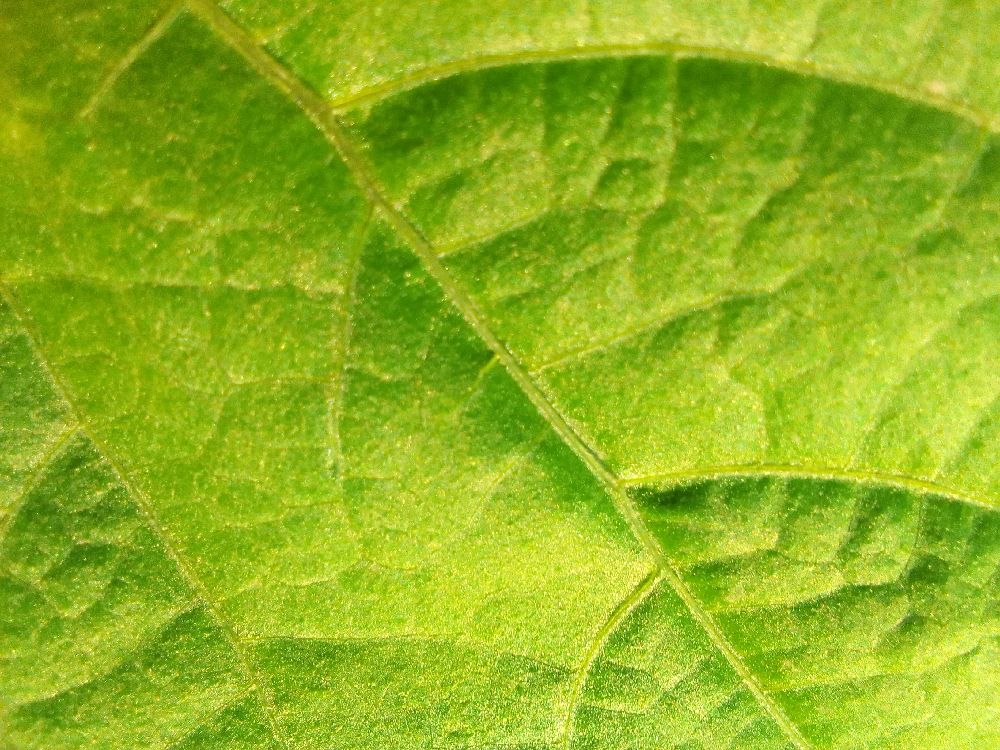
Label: healthy